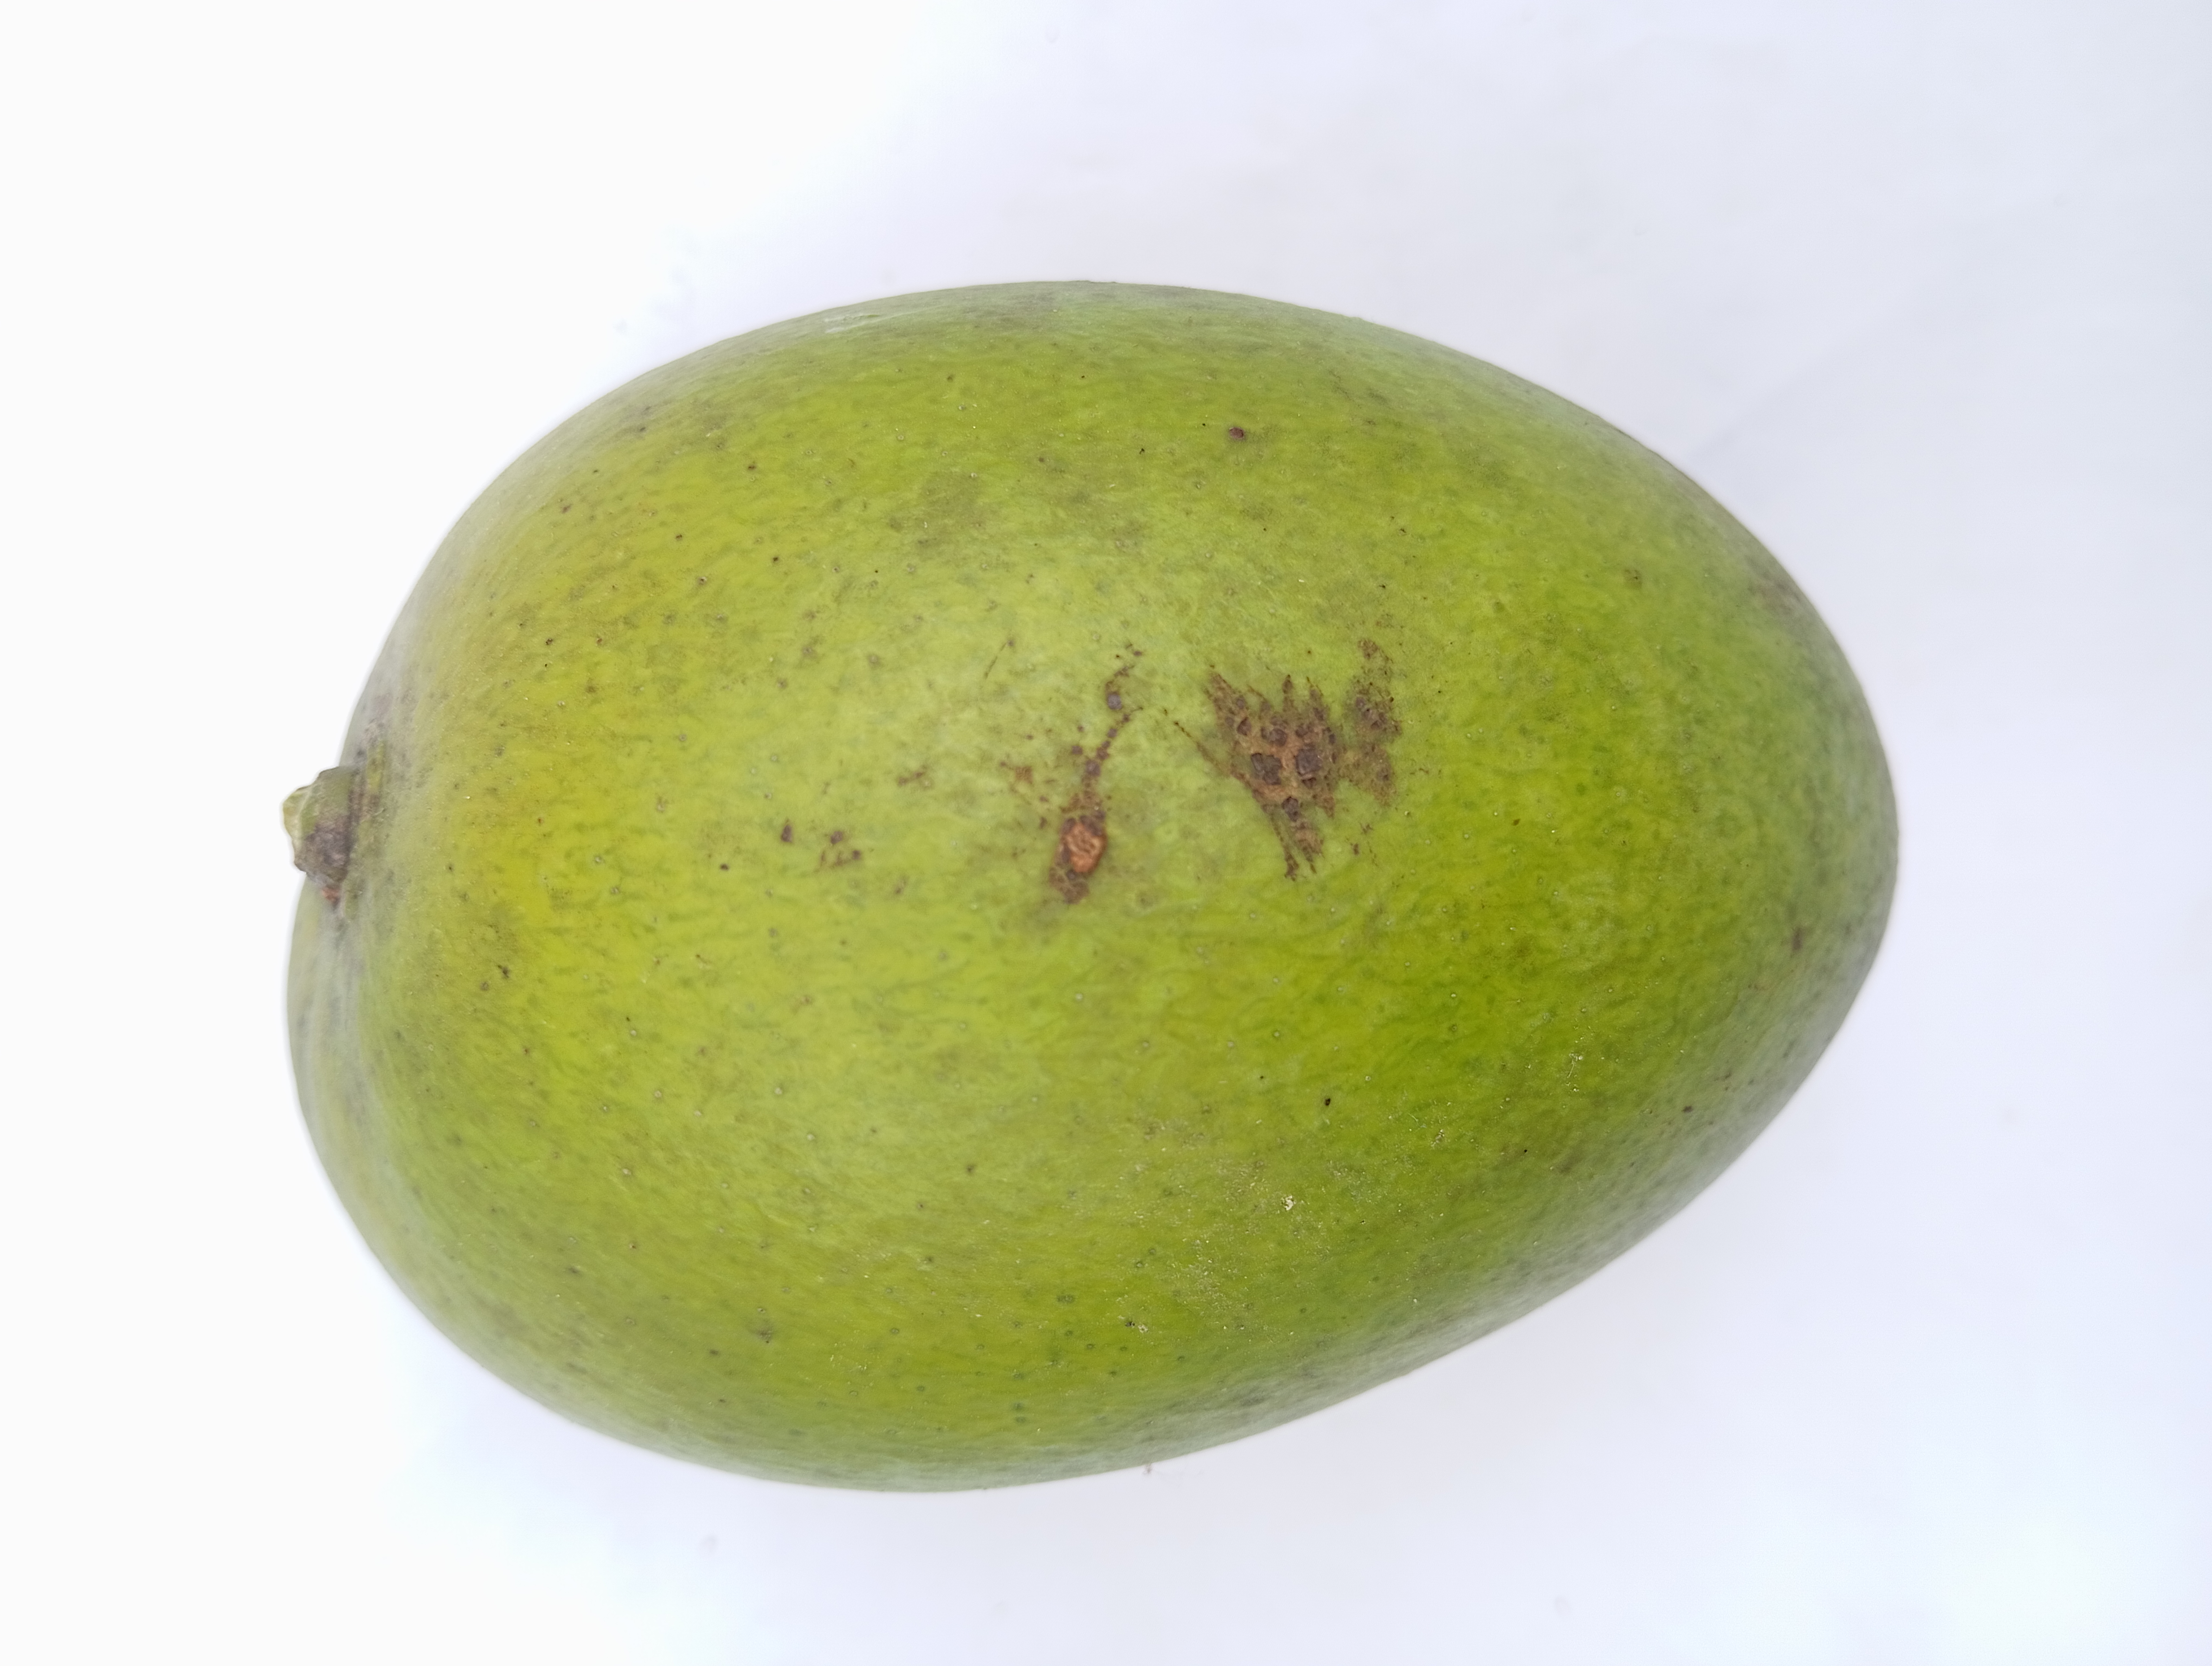
Mango variety: Harivanga